Charles Granville Bruce

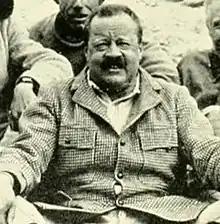
Bruce as leader of the 1922 Everest expedition

Brigadier-General The Honourable Charles Granville Bruce, CB, MVO (7 April 1866 – 12 July 1939) was a veteran Himalayan mountaineer and leader of the second and third British expeditions to Mount Everest in 1922 and 1924. In recognition of the former he was awarded a special prize at the conclusion of the first ever Winter Olympics.